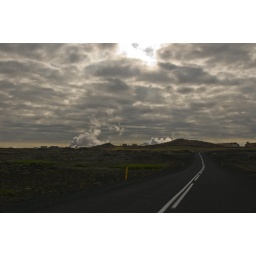
Natural hot water underneath the ground supplies much of the population with cheap, pollution-free heating.